Allauddinum Albhutha Vilakkum

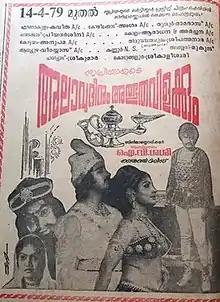
Poster in Malayalam

Allauddinum Albhutha Vilakkum is a 1979 Indian fantasy film directed by I. V. Sasi, based on Aladdin's story from "One Thousand and One Nights". The film stars Kamal Haasan, Rajinikanth, Jayabharathi and Sripriya, with Gemini Ganesan, Savitri and S. A. Ashokan in supporting roles. It was simultaneously filmed in Malayalam and Tamil languages, the latter as Allaudinaum Arputha Vilakkum which was released on 8 June 1979, two months after the Malayalam version which came on 14 April 1979.